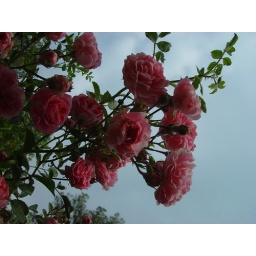
pink in sky